Margaret Byers

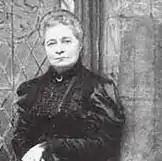

Margaret Byers (Morrow; April 1832 – 21 February 1912) was an Irish educator, activist, social reformer, missionary, and writer of the long nineteenth century. She was the founder of Victoria College, Belfast. Byers was involved in philanthropic work, with especial reference to the training of the young. She wrote many papers on different phases of the progress of girls' education in Ireland, on Irish industrial schools, and on temperance.